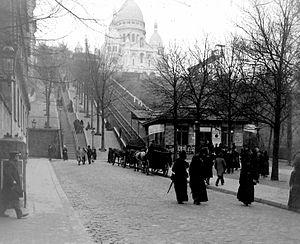
Paris Funiculaire de Montmartre. Photo prise par mon grand-père Maurice Terrien en 14-18
Le funiculaire de Montmartre, situé dans le 18ᵉ arrondissement de Paris, est depuis 1991 un ascenseur incliné automatique comprenant deux cabines, permettant de monter au sommet de la butte Montmartre et d'accéder ainsi à la basilique du Sacré-Cœur sans devoir emprunter l'escalier de plus de deux-cent-vingt marches. Ouvert en juillet 1900, il a été entièrement rénové en 1935 puis en 1991. Long de cent-huit mètres, il gravit les trente-six mètres de dénivelé en moins d'une minute trente. Géré par la RATP, l'opérateur des transports en commun parisiens, il a transporté 3 340 170 voyageurs en 2017.